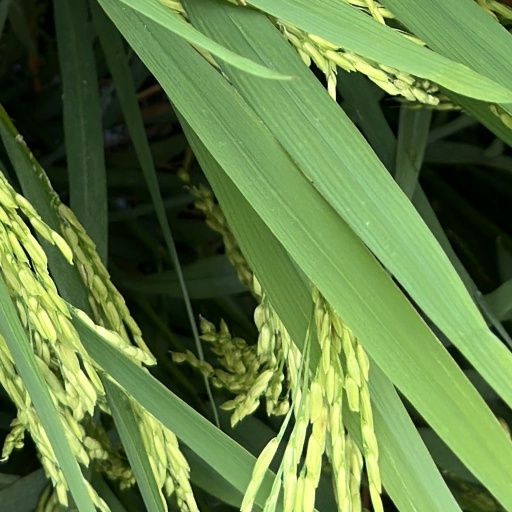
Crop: rice